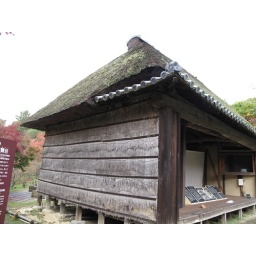
There's a stage door in the back, and a pretty standard curtain and wing setup.